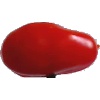
Label: Tomato 2